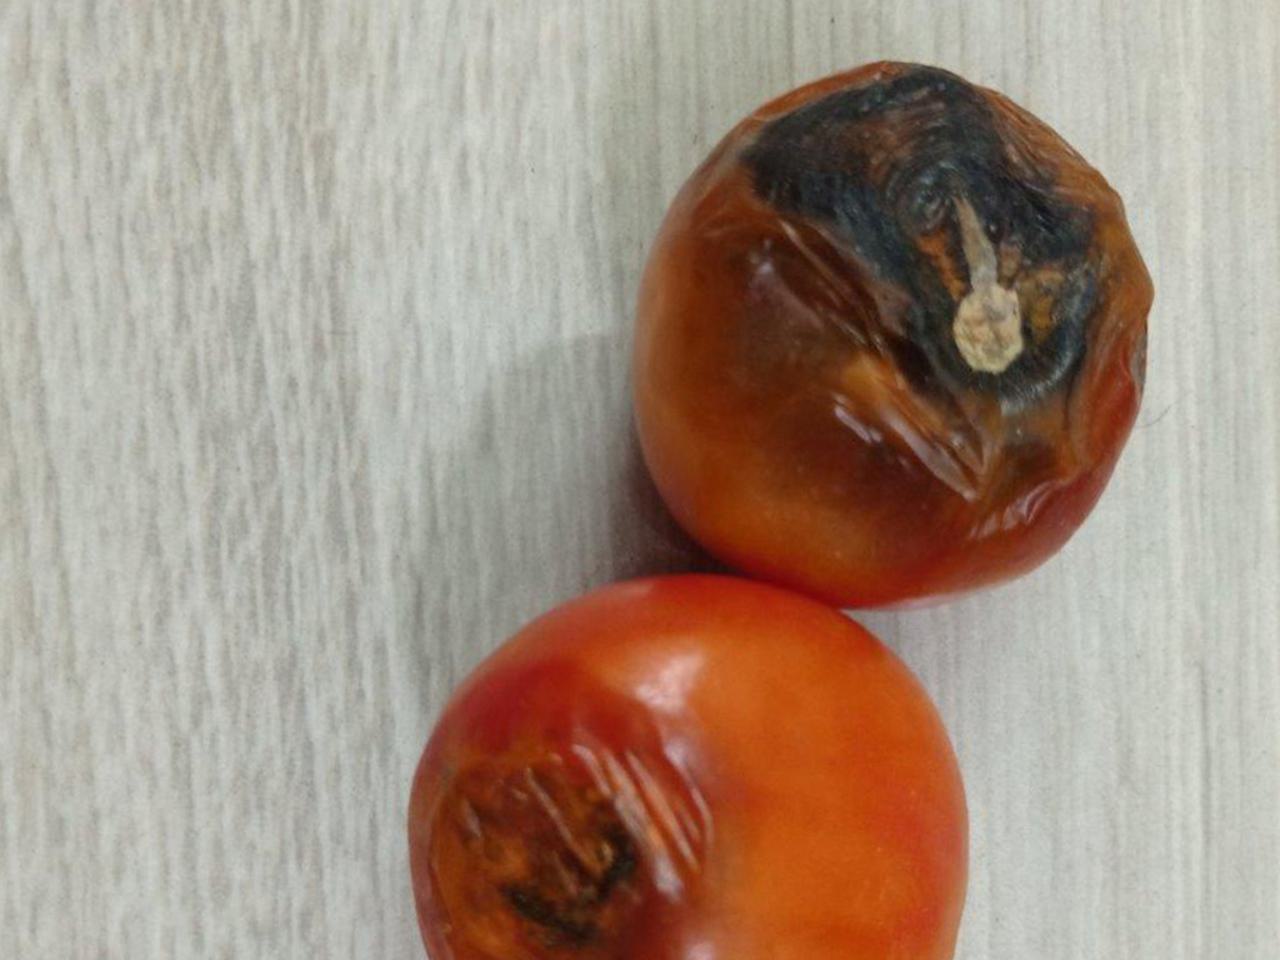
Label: Rotten